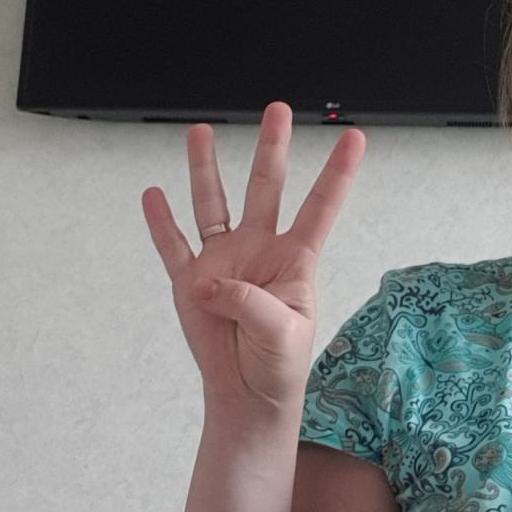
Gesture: four